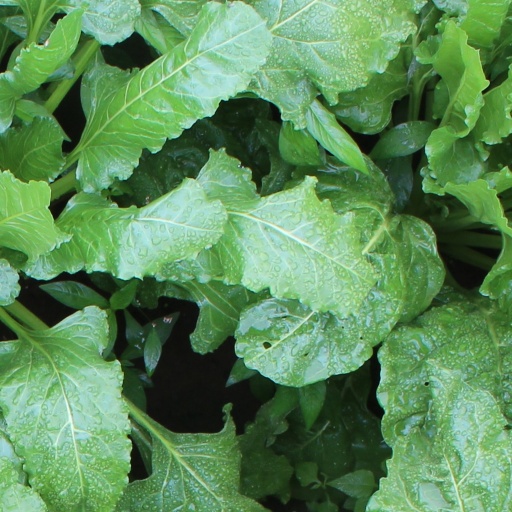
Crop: sugar beet